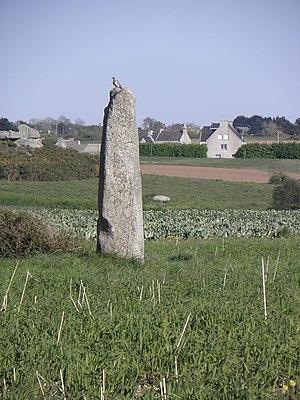
Menhir d'Irvit sis à PLouescat (29).
Cet article recense une partie des monuments historiques du Finistère, en France.